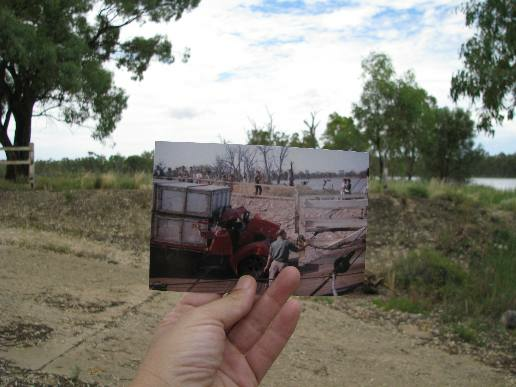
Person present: No